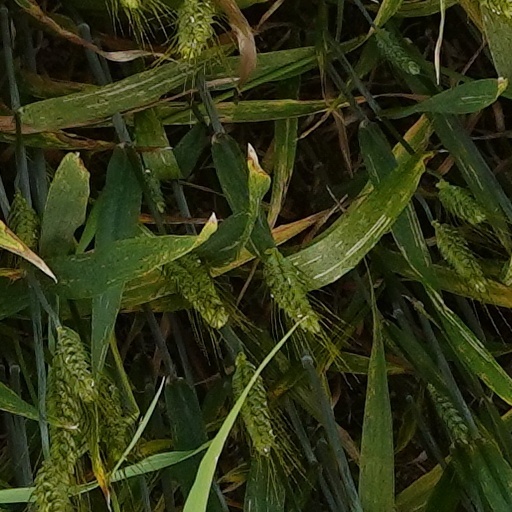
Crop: wheat